First emergency special session of the United Nations General Assembly

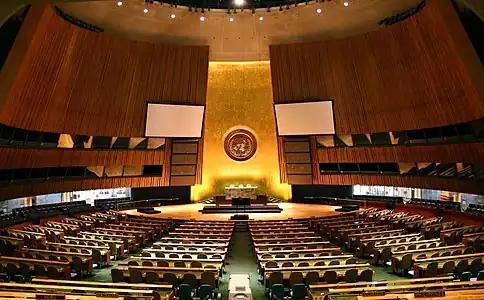
General Assembly Hall

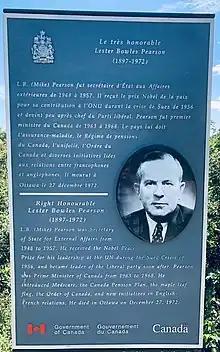
Tribute to Lester Bowles Pearson, who won the 1957 Nobel Peace Prize for his contributions to defuse the Suez crisis

The first emergency special session of the United Nations General Assembly was convened on 1 November and ended on 10 November 1956 resolving the Suez Crisis by creating the United Nations Emergency Force (UNEF) to provide an international presence between the belligerents in the canal zone. The First Emergency Special Session was convened due to the failure of the Security Council to resolve the instability at the Suez Canal. This forced an invocation of the "Uniting for Peace" resolution, which transferred the issue from the Security Council to the General Assembly in its Emergency Special Session (ESS) guise. On the fourth day of the ESS the Canadian representative, Lester B. Pearson, introduced the concept of a UN police force. The creation of the United Nations Emergency Force (the first peacekeeping force) was approved by the General Assembly with 57 supports and zero opposes. The vote had 19 countries abstaining, including the United Kingdom, France, Egypt, the Soviet Union and several Eastern European countries.